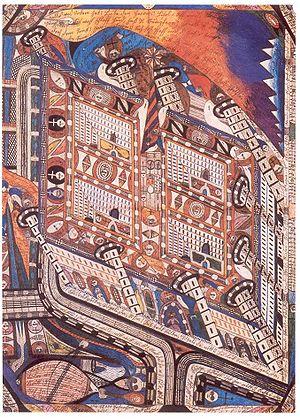
Art brut est le terme par lequel le peintre Jean Dubuffet désigne les productions de personnes exemptes de culture artistique. Il a regroupé certaines de ces productions au sein d'une collection, la Collection de l'art brut à Lausanne.
Adolf Wölfli, né le 29 février 1864 à Berne et décédé dans un asile de Berne le 6 novembre 1930, est un artiste suisse d'art brut.
Jean Dubuffet est un peintre, sculpteur et plasticien français, le premier théoricien d'un style d'art auquel il a donné le nom d'« art brut », des productions de marginaux ou de malades mentaux : peintures, sculptures, calligraphies, dont il reconnaît s'être lui-même largement inspiré.